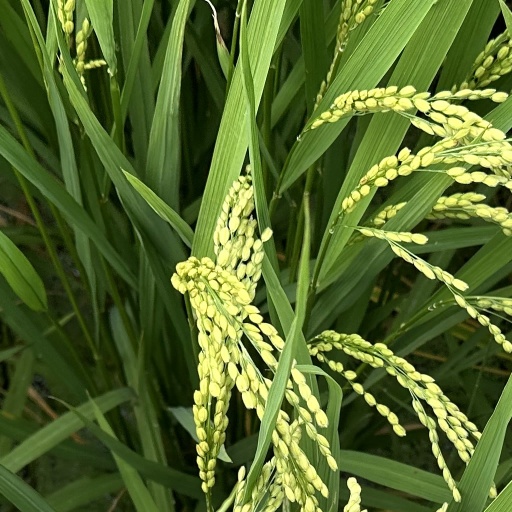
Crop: rice